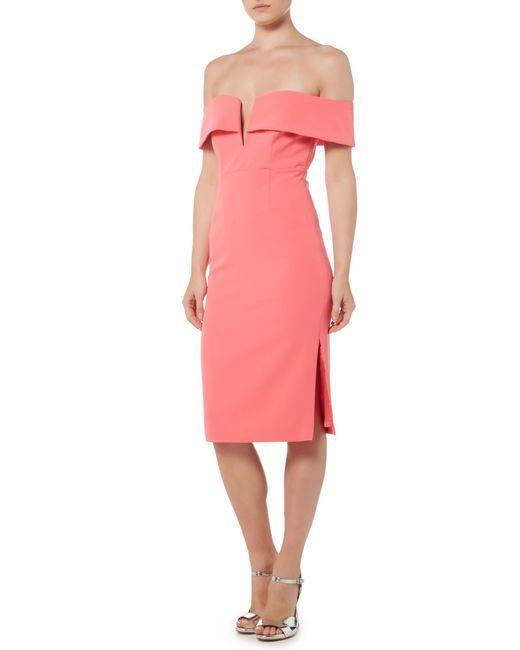
Rosa schulterfreies Midikleid für Damen